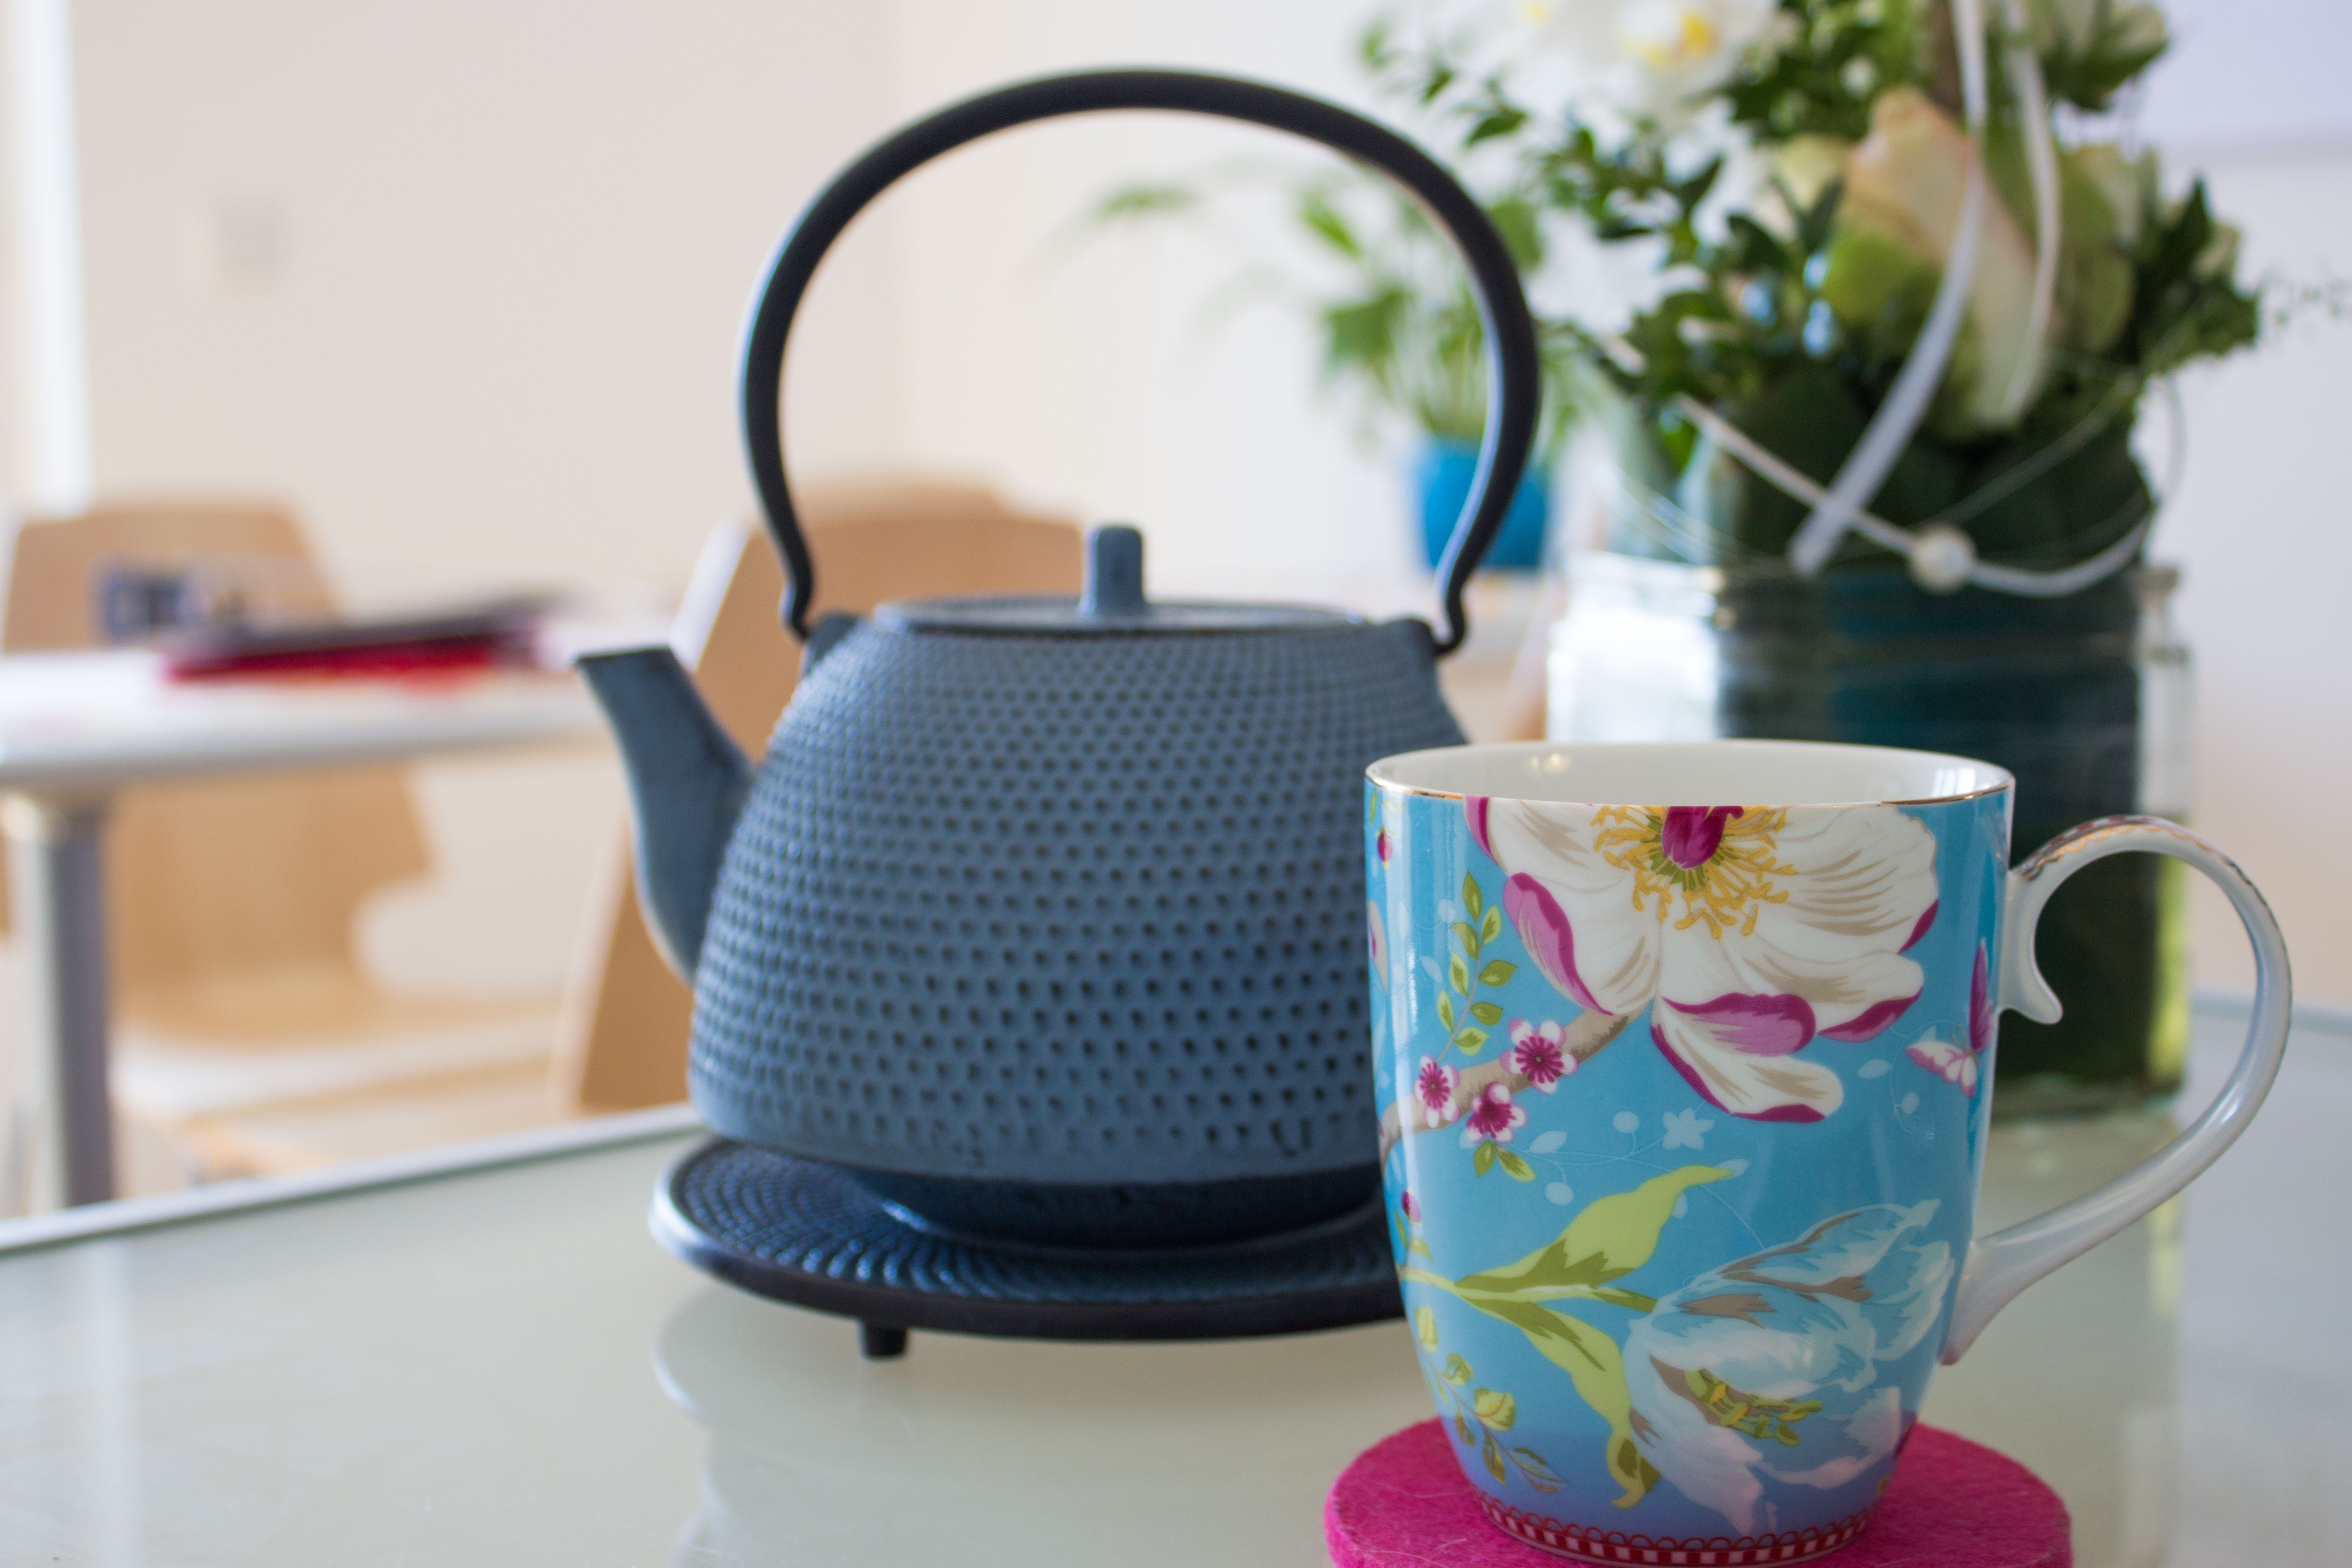
tea, teapot, pot, cup, relax, ceramic, drink, tableware, teacup, product, art, design, tee, porcelain, teatime, teeservice